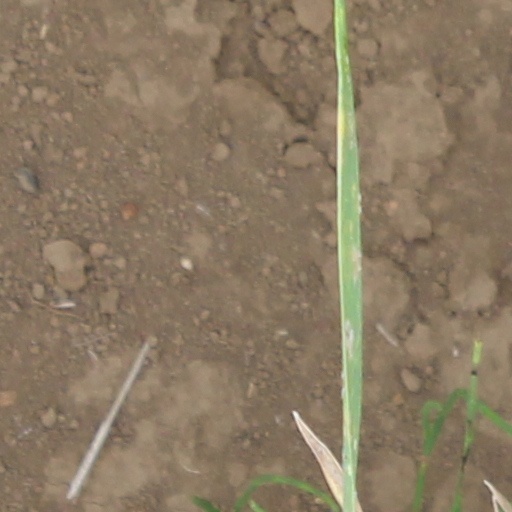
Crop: wheat